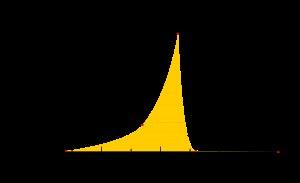
L'île Saint-Matthieu est une île inhabitée située dans la mer de Béring, à 295 km à l'ouest de l'île Nunivak. Elle fait partie de l'Alaska.